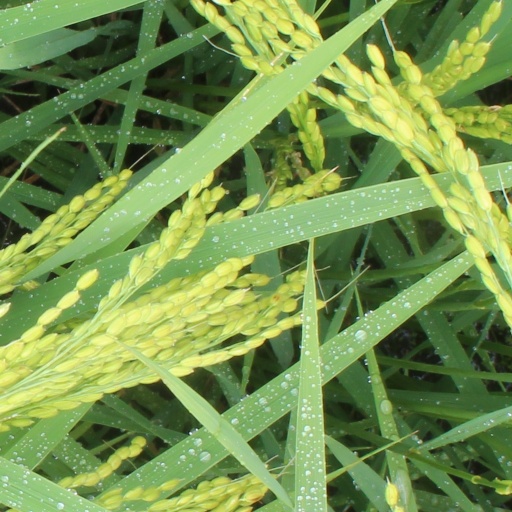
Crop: rice